Fred Below

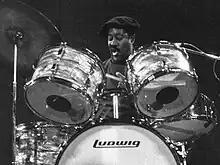
Below in 1975

Frederick Below Jr. (September 6, 1926 – August 13, 1988) was an American blues drummer who worked with Little Walter and Chess Records in the 1950s. According to Tony Russell, Below was a creator of much of the rhythmic structure of Chicago blues, especially its backbeat.